Ludwik Rajchman

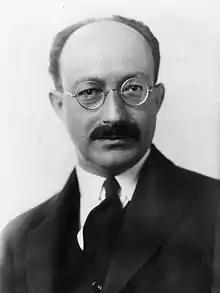
Rajchman in the 1920s

Ludwik Witold Rajchman (1 November 1881 – 13 July 1965) was a Polish physician and bacteriologist. He is regarded as the founder of UNICEF, and served as its first chairman from 1946 to 1950.